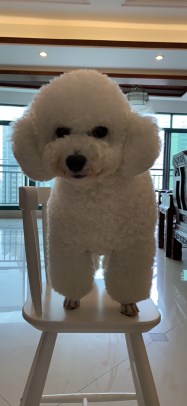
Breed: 7449-n000128-teddy